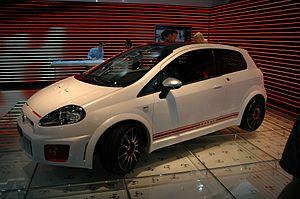
L'Abarth Grande Punto est une voiture sportive conçue sur la base de la Fiat Grande Punto apparue en octobre 2005 qui devient très vite la nouvelle référence dans la catégorie des citadines et qui, un an à peine après son lancement, sera la voiture la plus vendue en Europe.